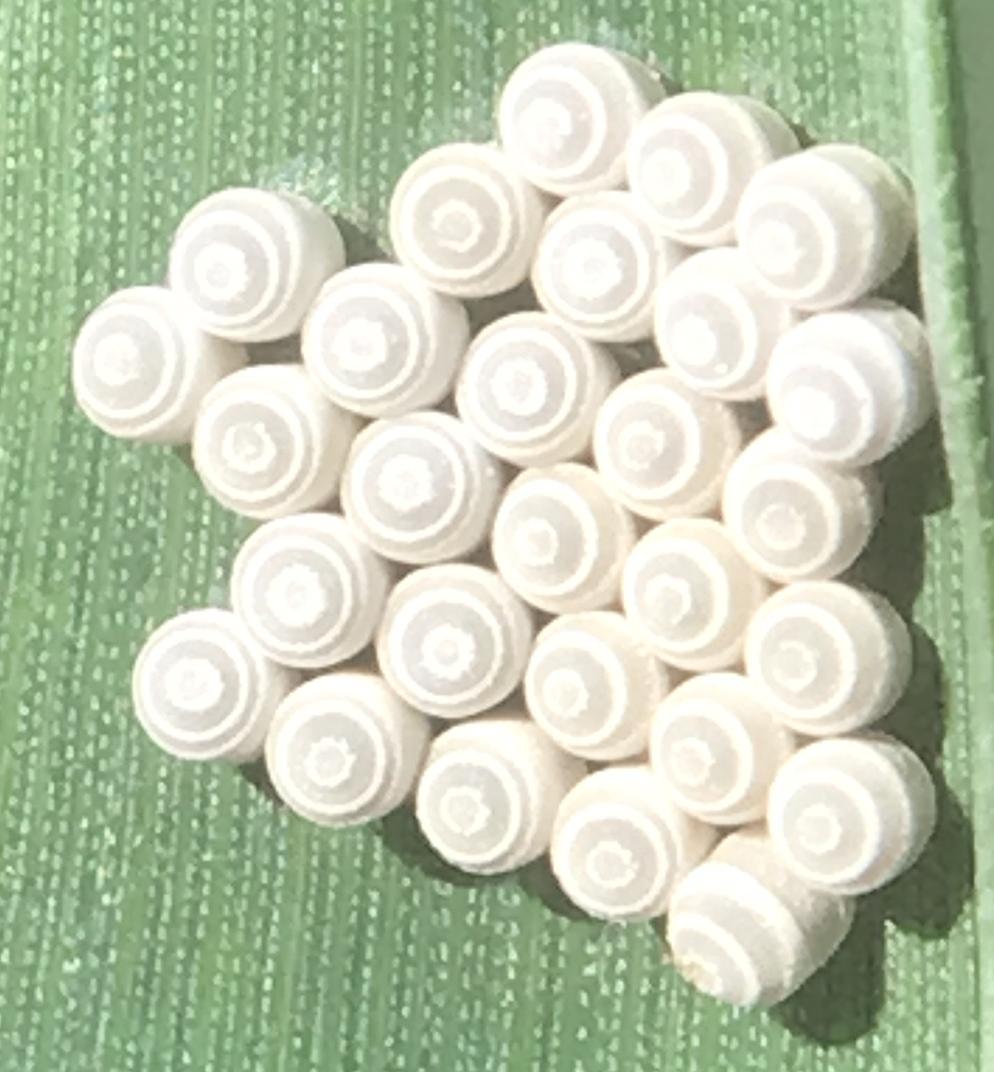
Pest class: stink_bug